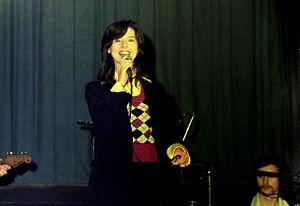
Linda Gail Lewis est une chanteuse et pianiste américaine de rock, country et rockabilly, née le 18 juillet 1947 à Ferriday en Louisiane.